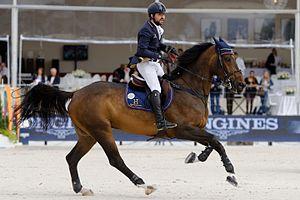
Le Syrien Ahmad Saber Hamcho monte Quintus 81 pendant le premier tour du CSI 5* Longines Global Champions Tour Grand Prix à Paris le 5 juillet 2014.